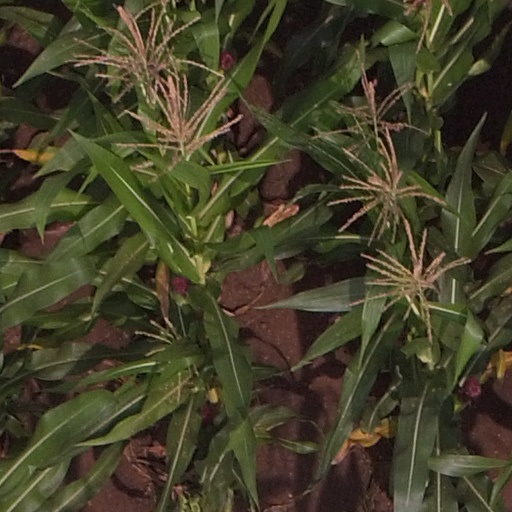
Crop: maize; corn